Guillerval station

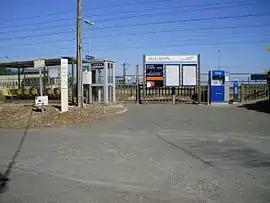
Guillerval station

Guillerval is a railway station 3 km west of Guillerval, Île de France, France. The station is on the Paris–Bordeaux railway line. The station is served by regional trains (TER Centre-Val de Loire) to Orléans, Étampes and Paris.